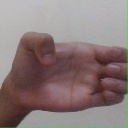
अक्षर: ख